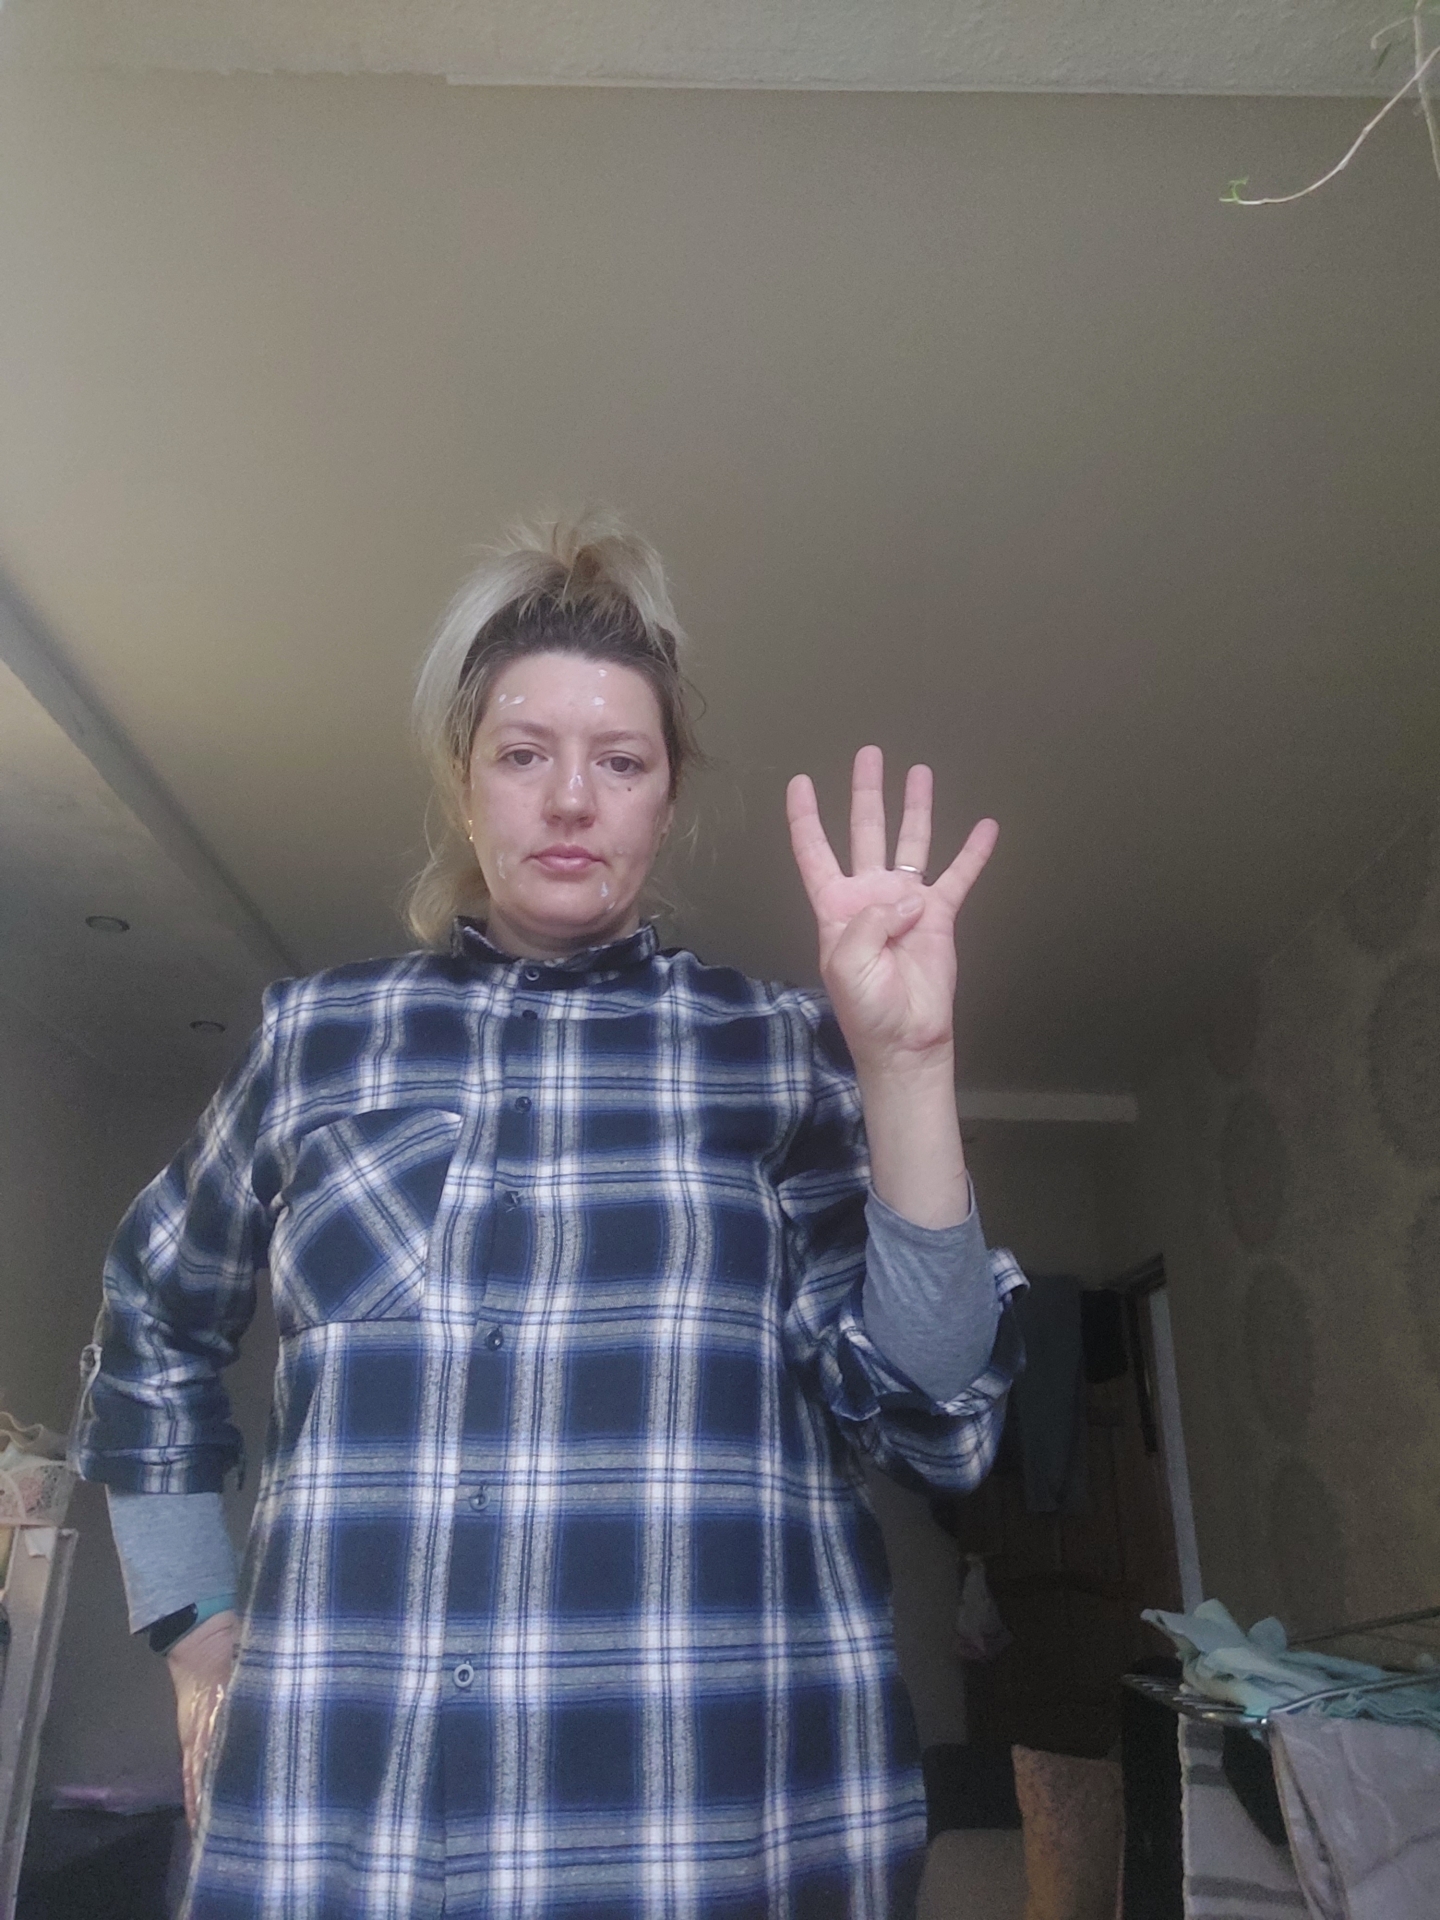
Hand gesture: four